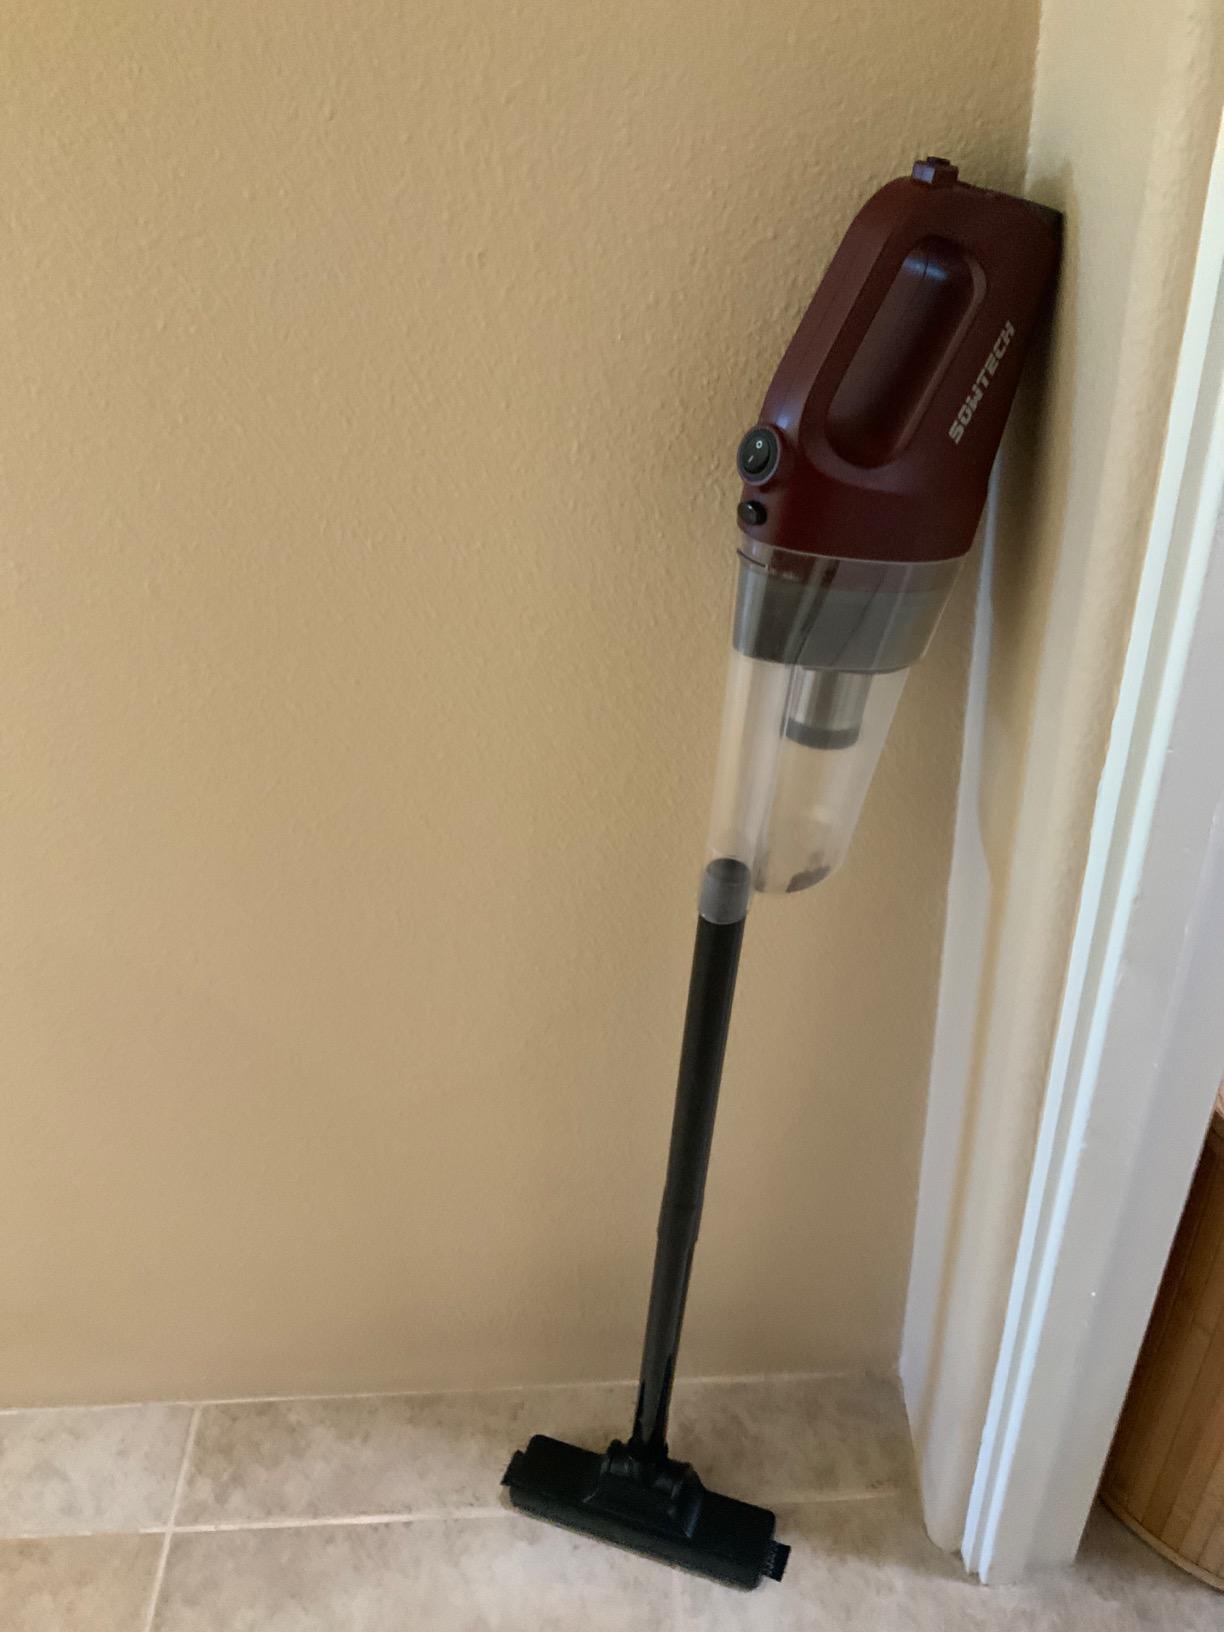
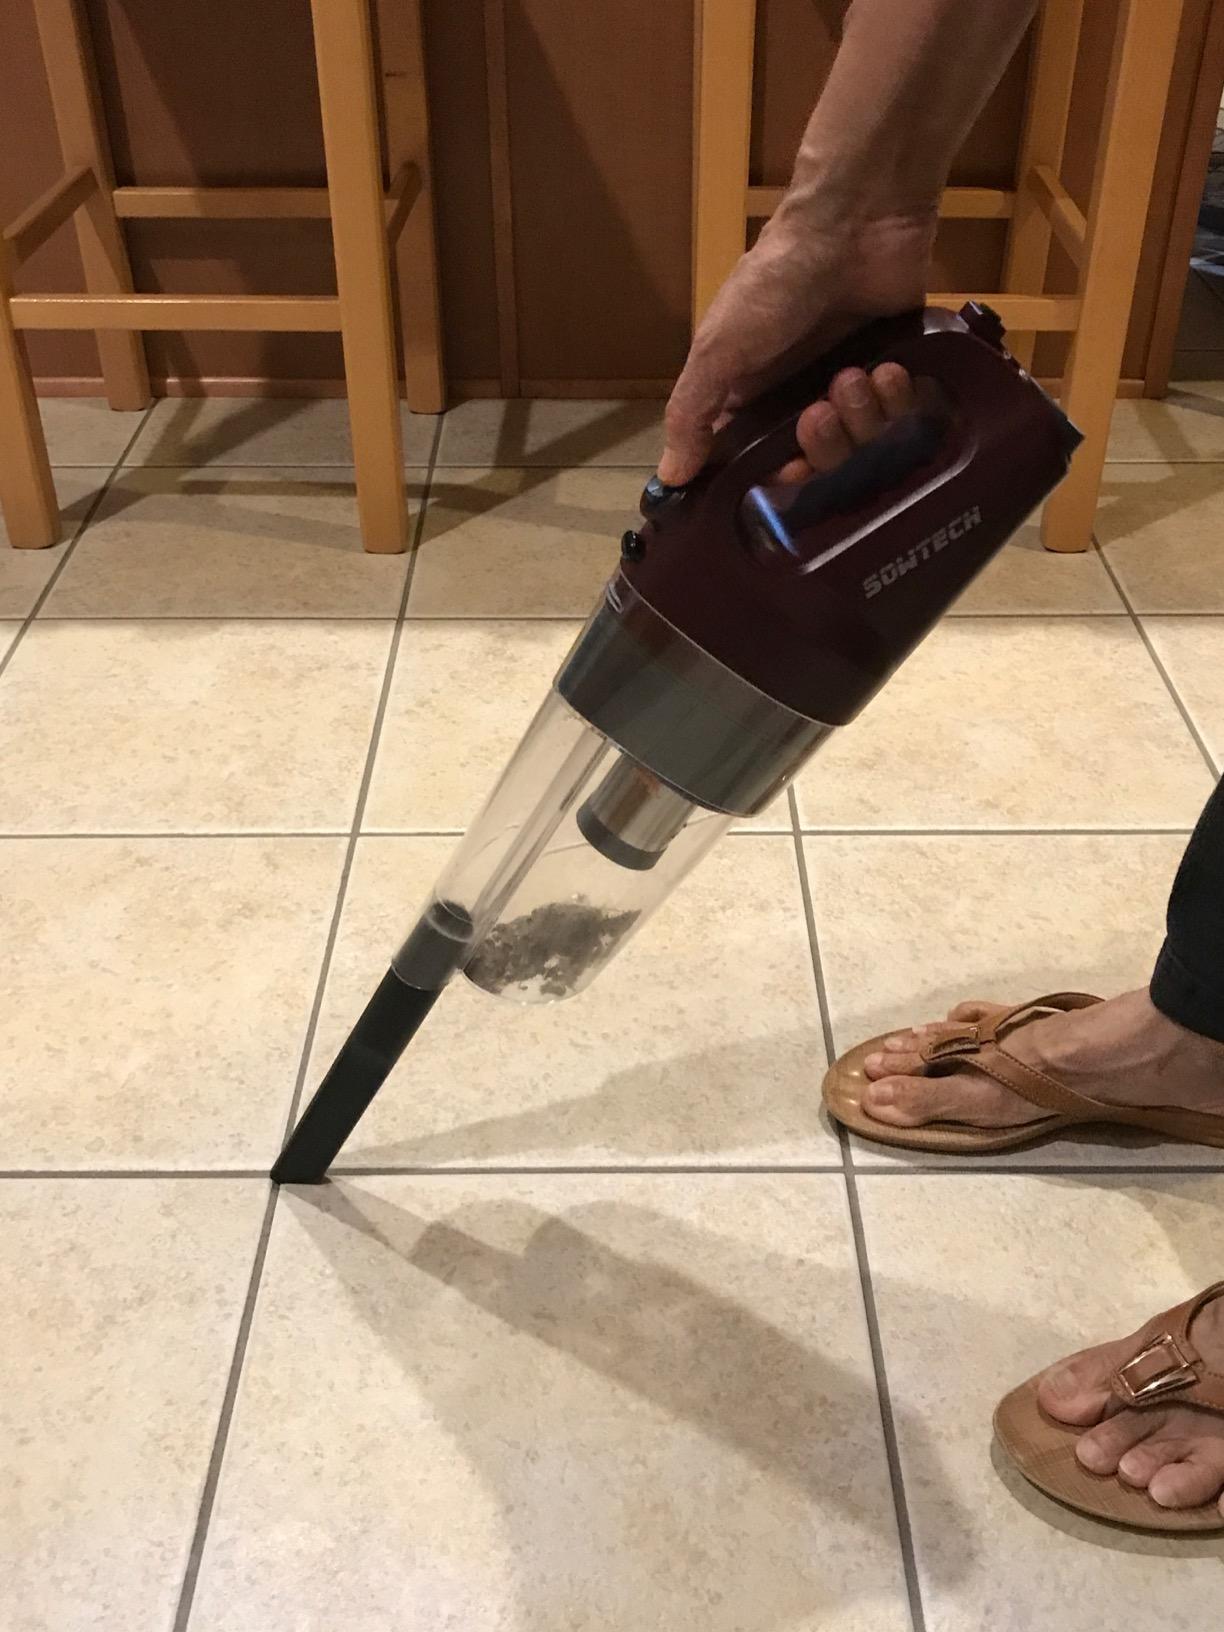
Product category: items_vacuum
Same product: yes